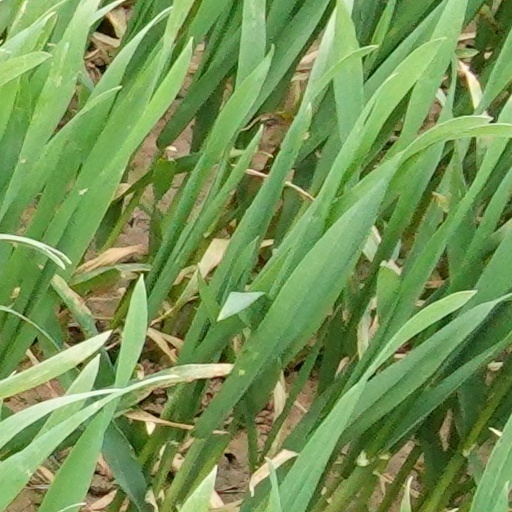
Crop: wheat